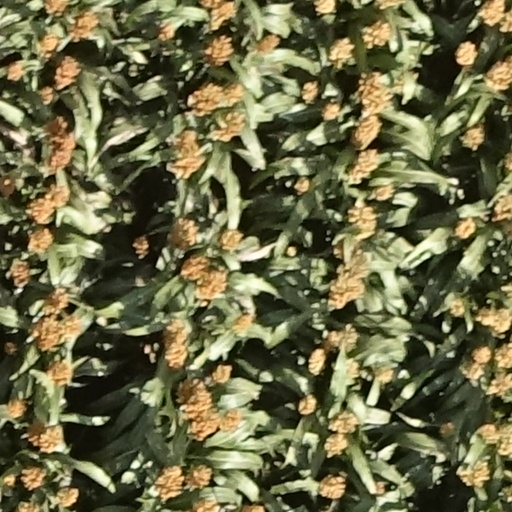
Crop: sorghum